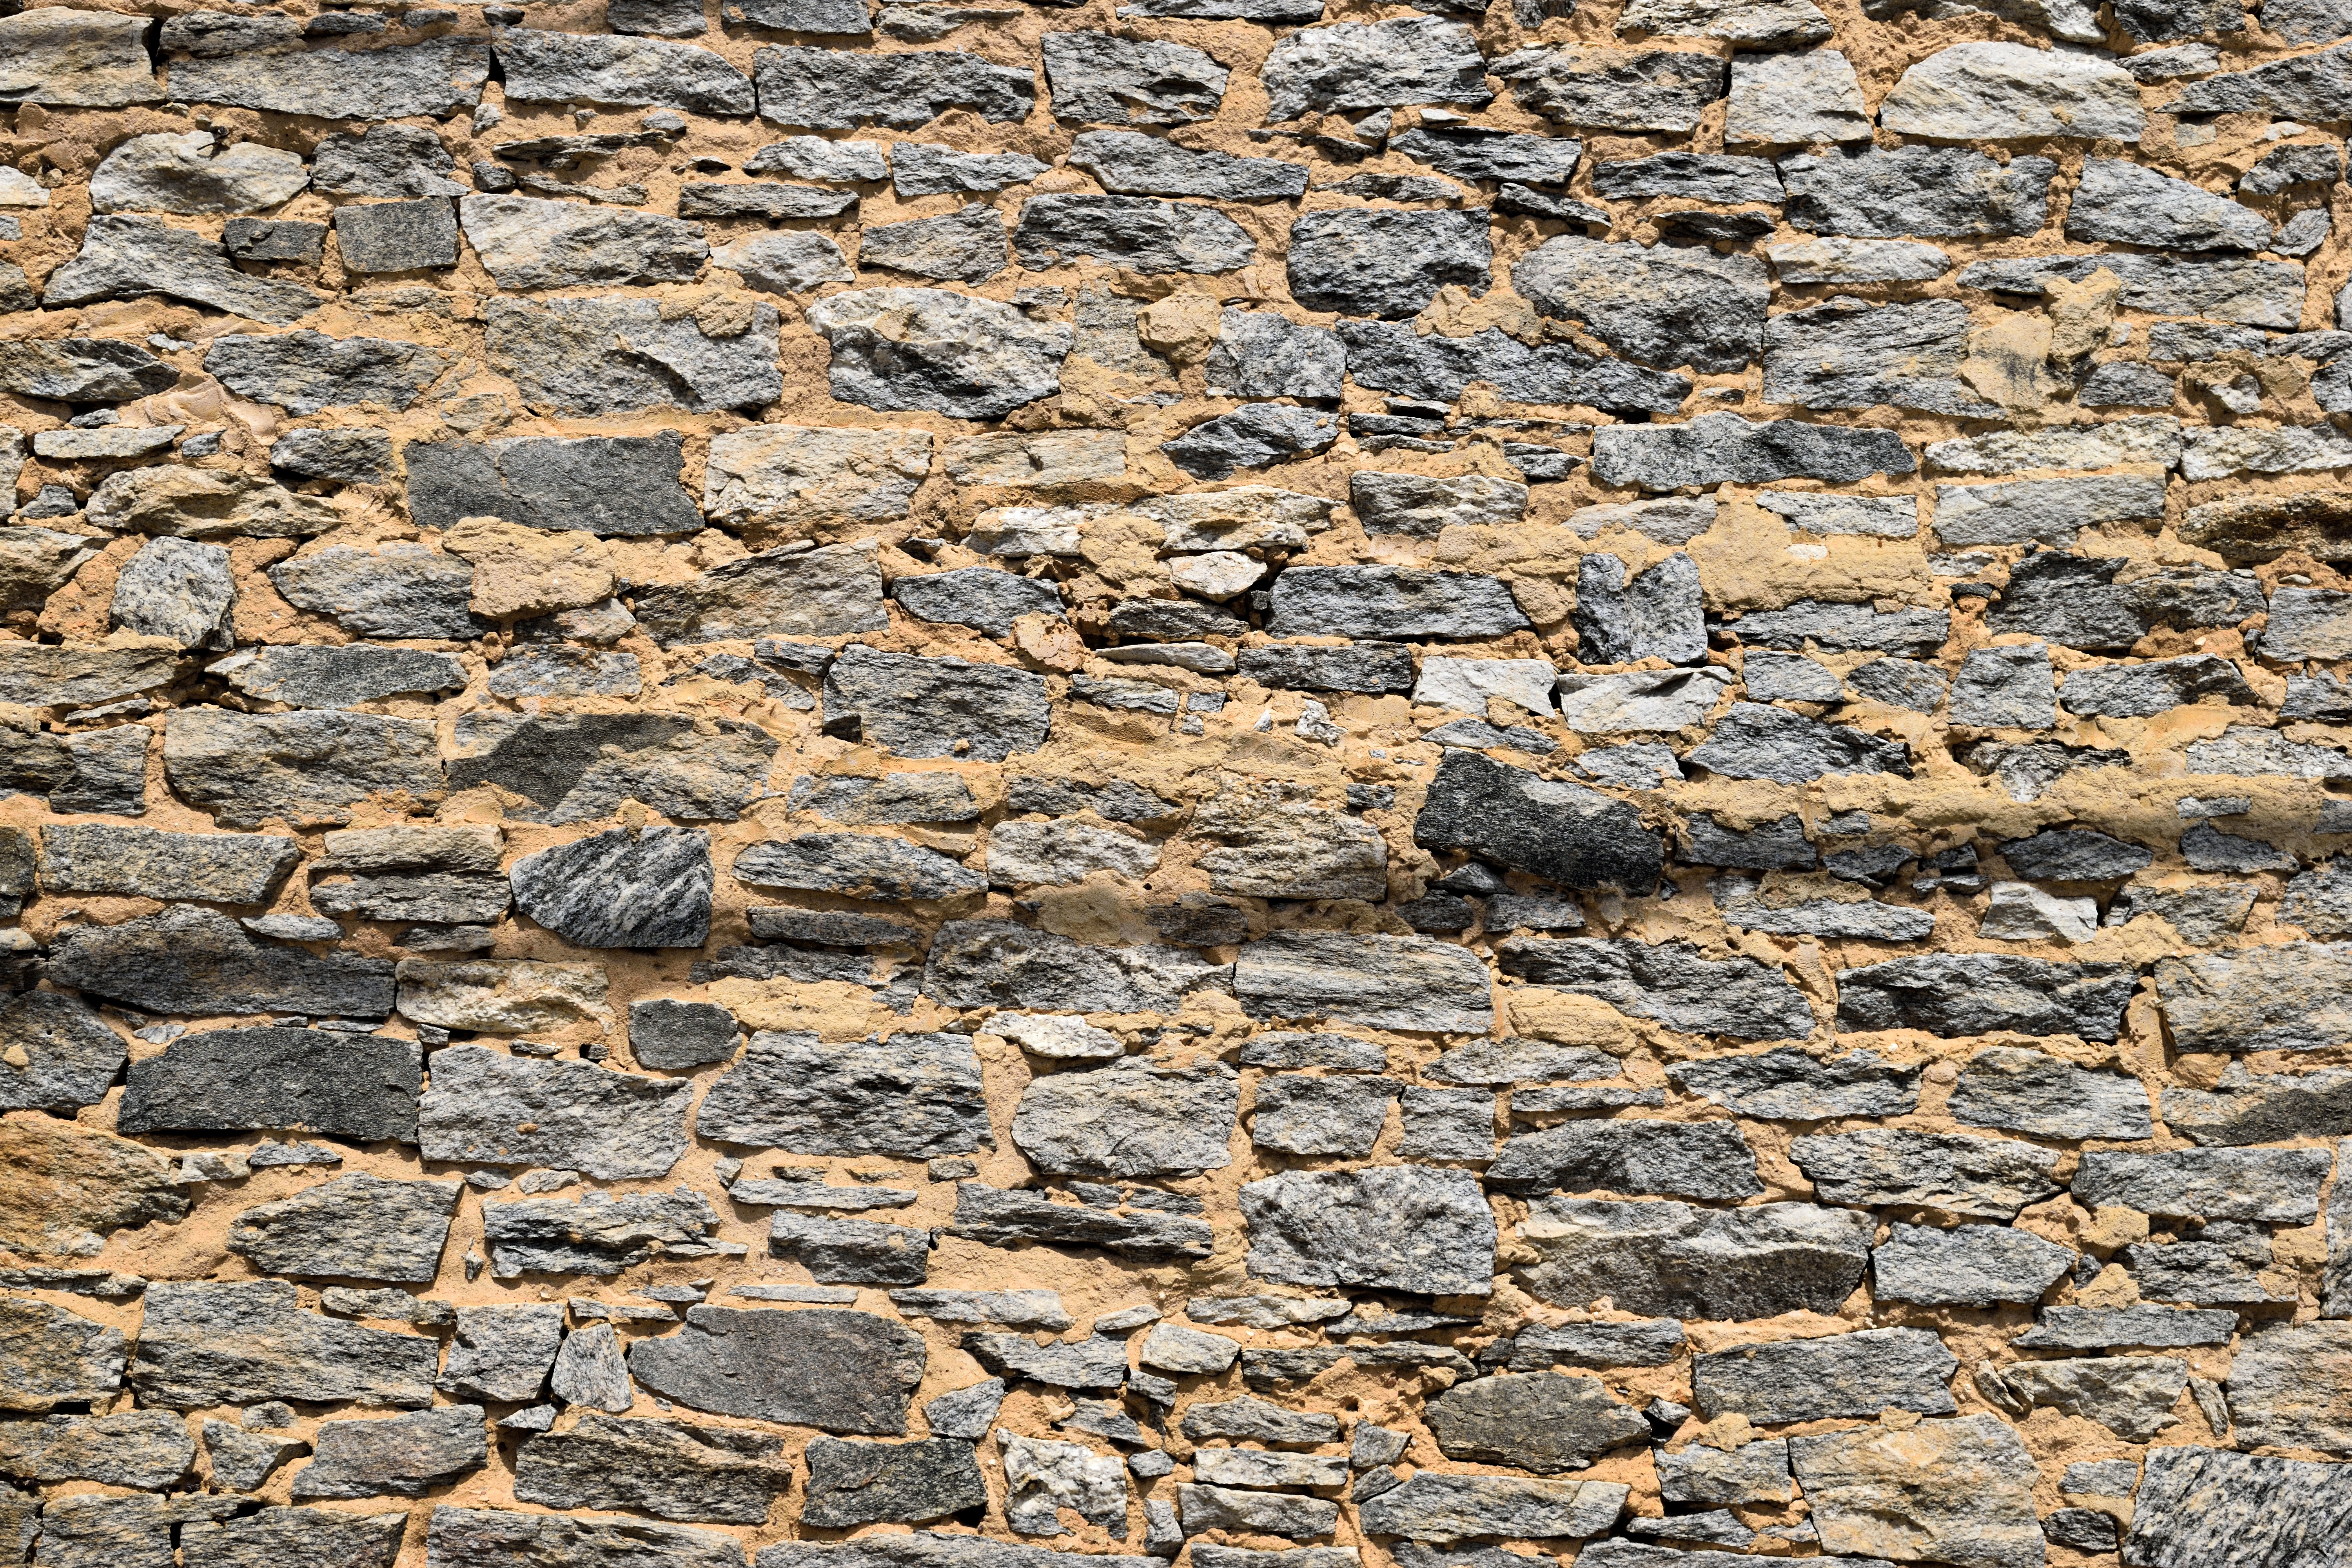
nature, rock, architecture, structure, wood, vintage, antique, texture, floor, building, old, cobblestone, urban, wall, stone, asphalt, pattern, brown, soil, dirty, grunge, rough, exterior, stone wall, brick, material, surface, weathered, block, rubble, background, design, gravel, cement, backdrop, bedrock, flooring, road surface